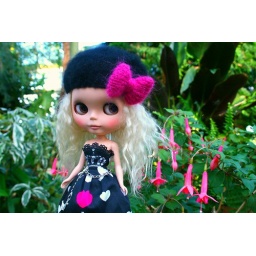
dress by scintillating dollies. beret by pink petal. bramley by twinky